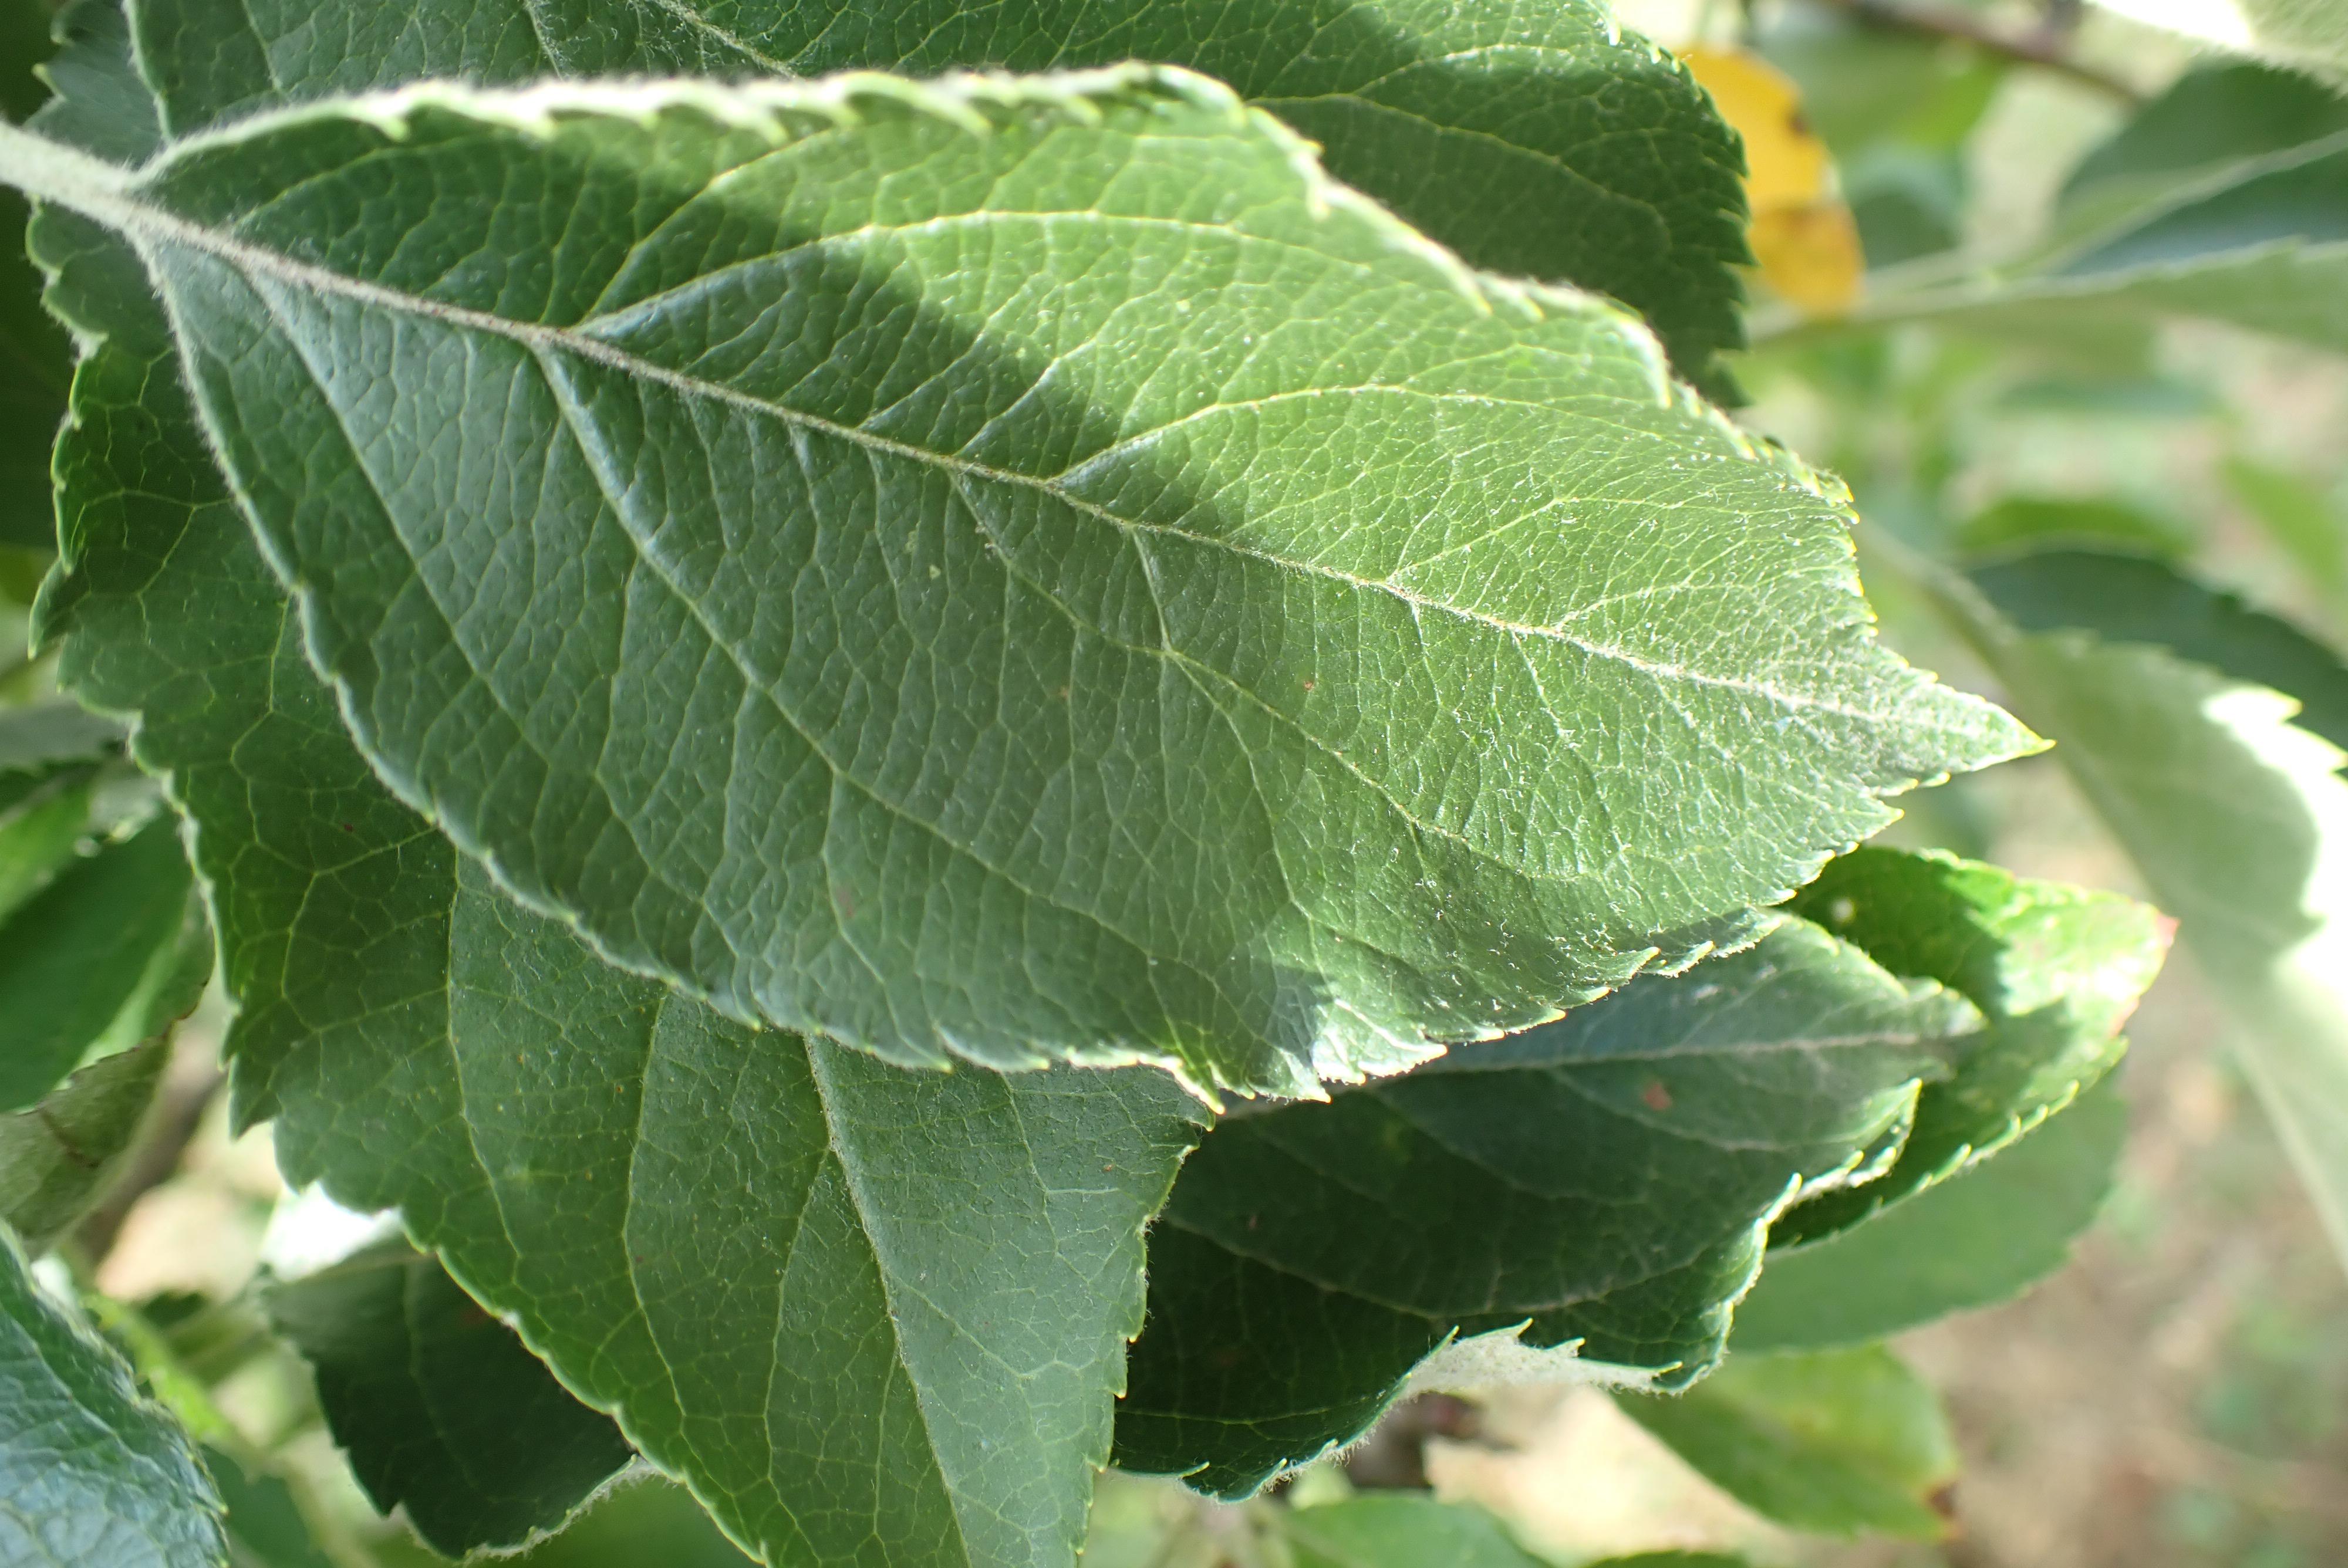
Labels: healthy